Vitcos

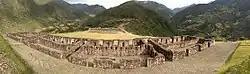

The location of Vitcos was forgotten in the centuries following the conquest of the Incas. In his 1911 expedition Hiram Bingham III was searching for Vilcabamba, the last capital of the Incas. Following descriptions left by various conquistadors, he came upon a site called "Rosaspata" by local villagers. Through the same descriptions that had led him there, he was able to determine that he was in fact at the palace of Vitcos and oracle of Ñusta Hisp'ana, also called Chuqip'allta. After cursory mapping of both sites he continued on in search of the last city of the Inca. Knowing roughly where in relation to Vitcos he might find Vilcabamba, he continued on what he believed was, and actually was, the road to his goal, and he both rediscovered and correctly identified both Vitcos and Vilcabamba.